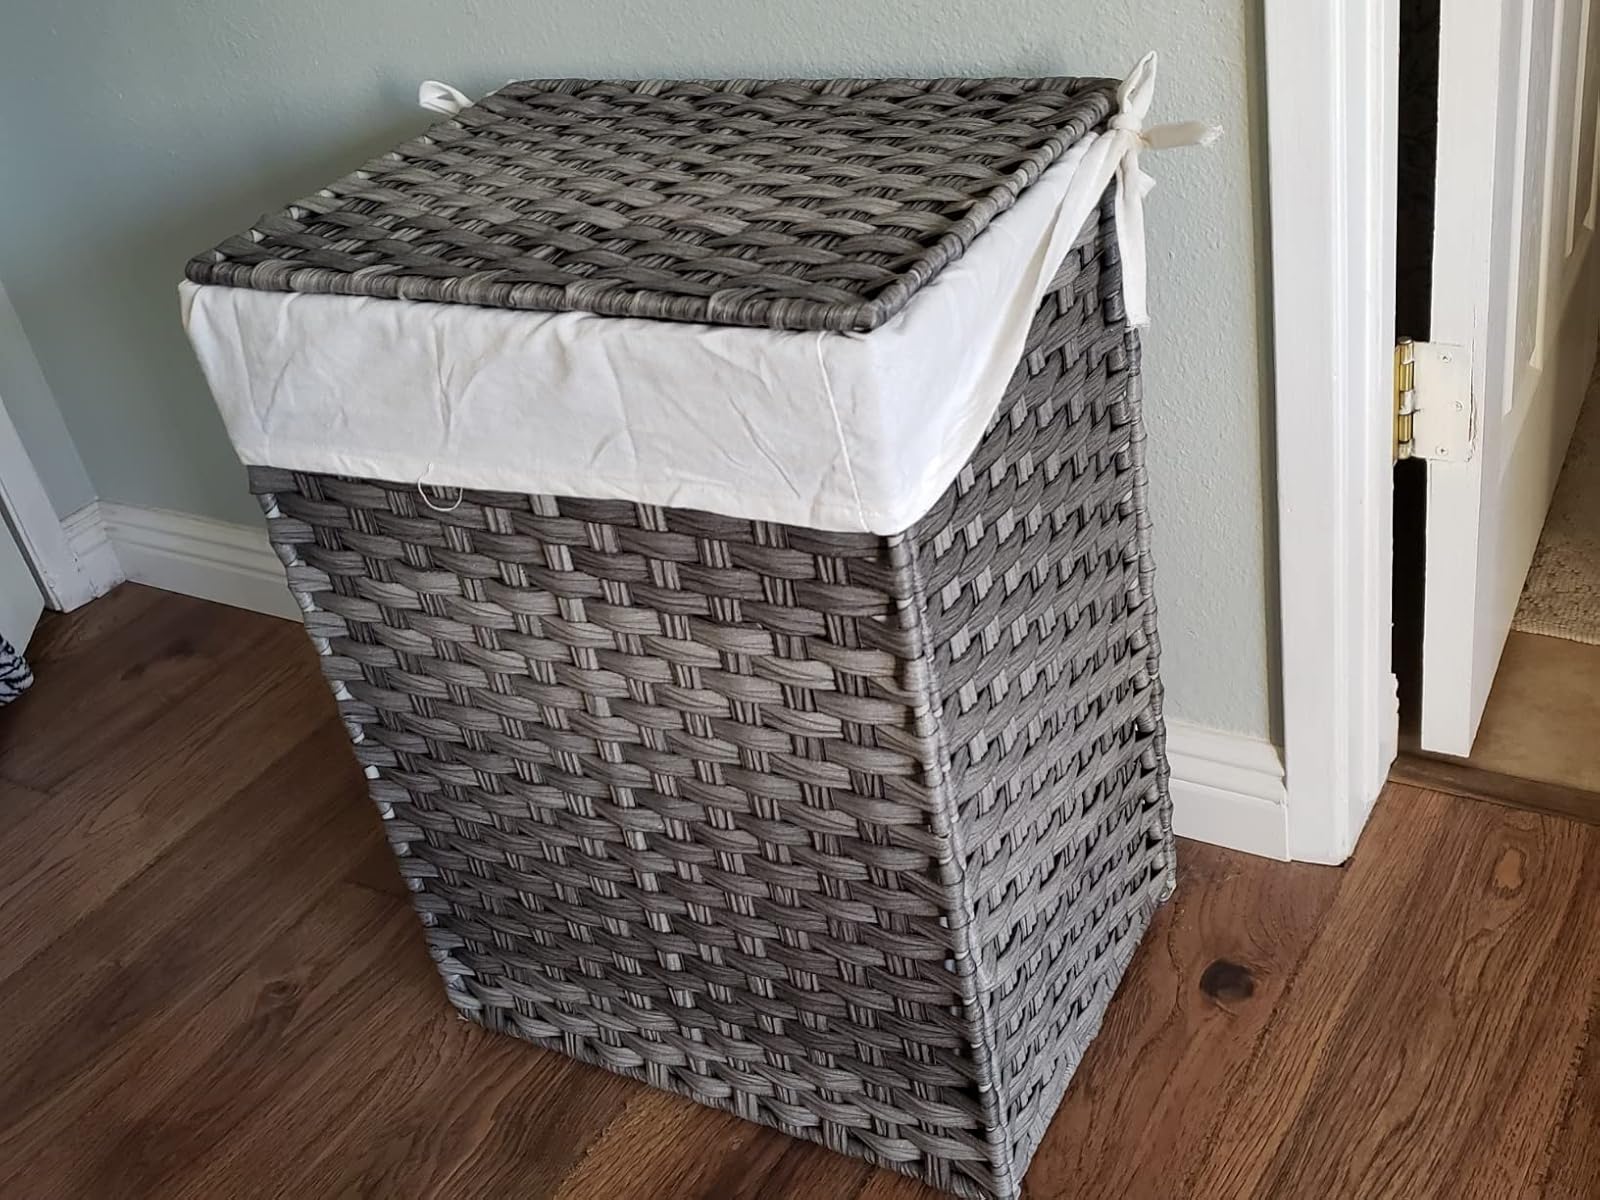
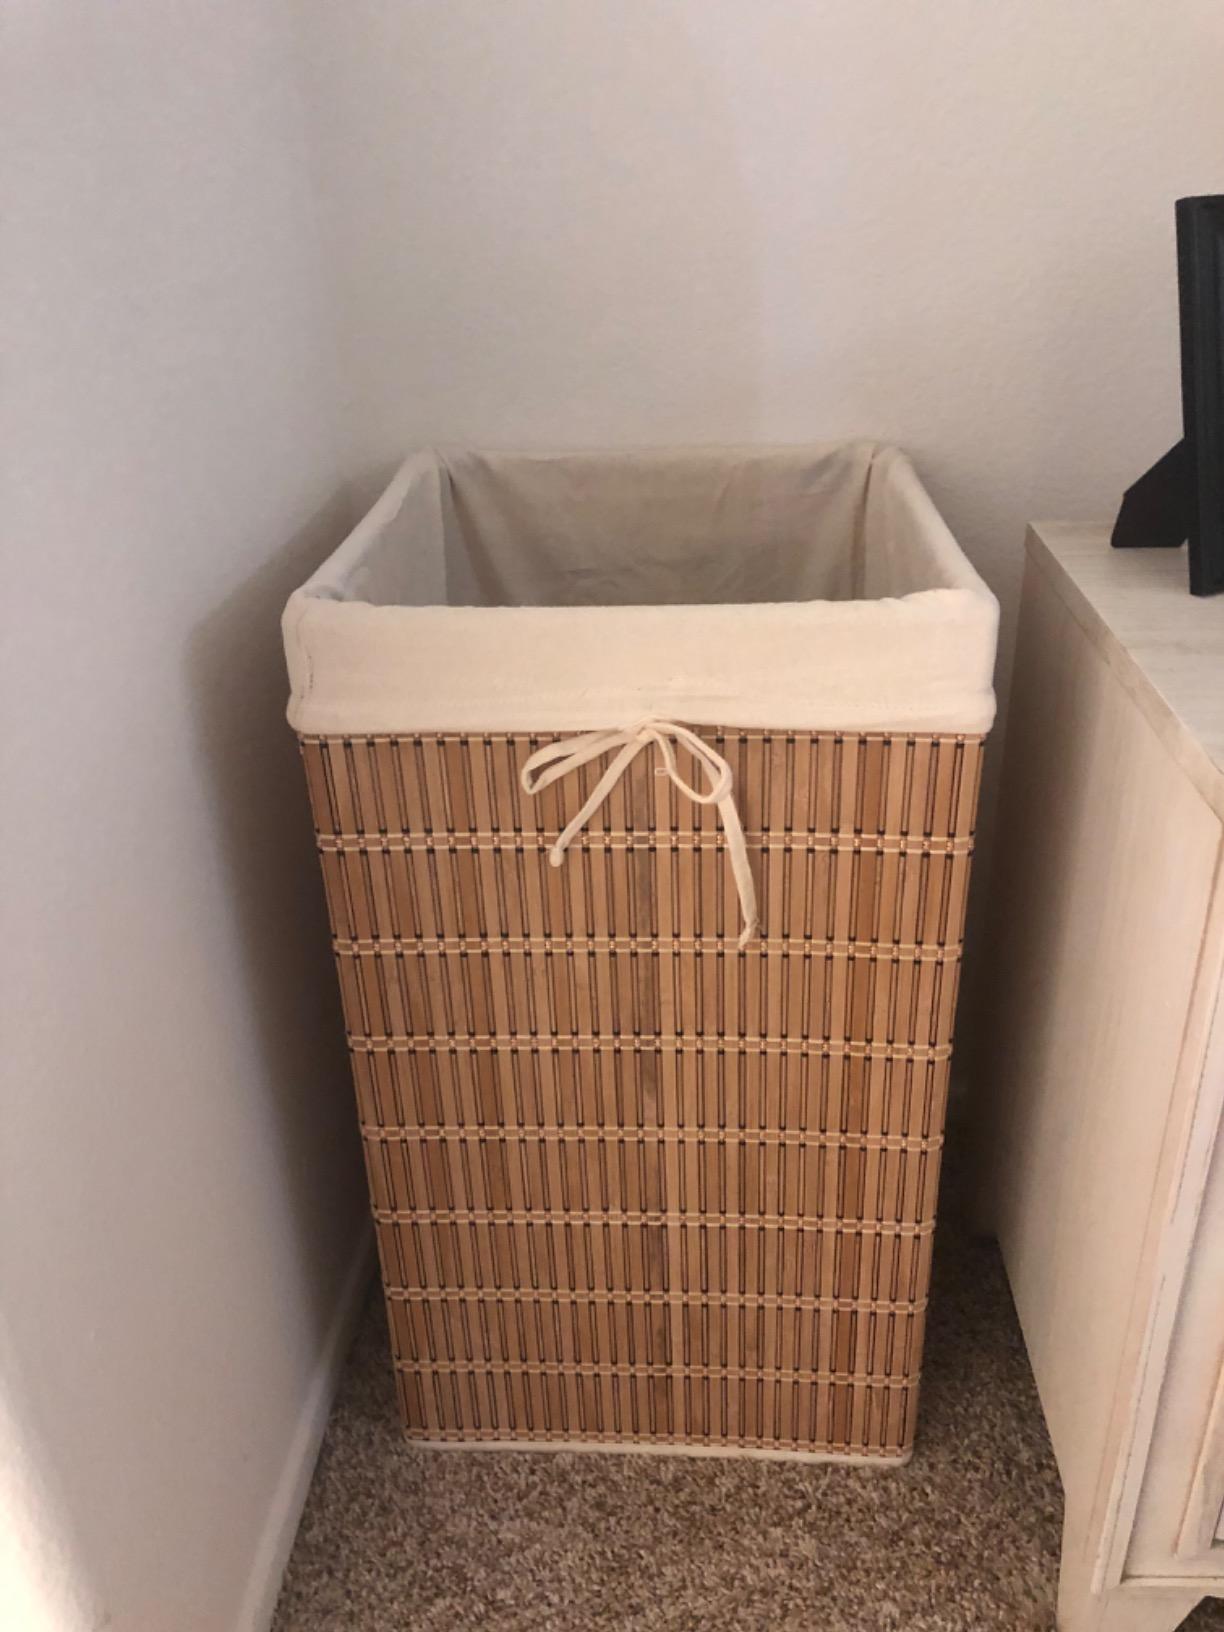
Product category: items_hamper
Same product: no